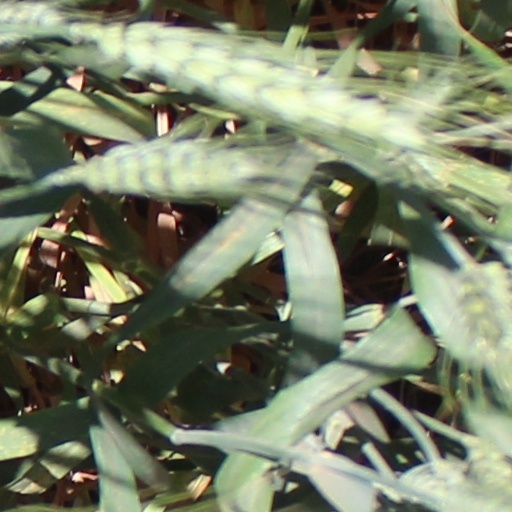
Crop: wheat